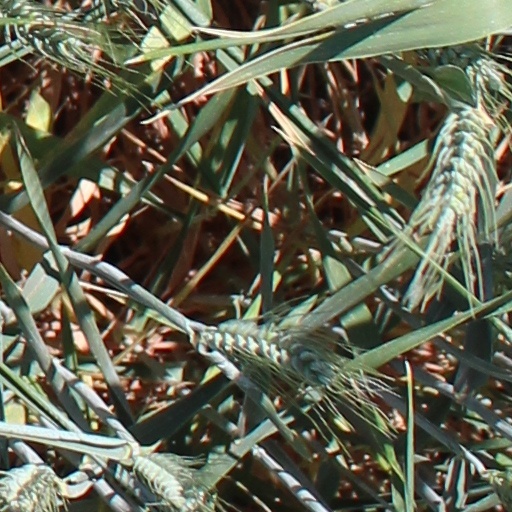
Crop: wheat